Rancho Rincón del Sanjón

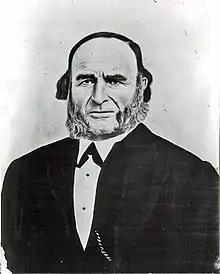
Rancho Rincón del Sanjón was granted to José Eusebio Boronda, a Californio ranchero. The present day community of Boronda is named for him and located on the former grounds of the rancho.

Rancho Rincón del Sanjón was a Mexican land grant in present-day Monterey County, California given in 1840 by Governor Juan B. Alvarado to José Eusebio Boronda. The name means "corner of Sanjo del Alisal". The grant was located on the north side of the Sanjo del Alisal, (the great slough, or deep ditch, of the alisal), between Cooper's Rancho Bolsa del Potrero y Moro Cojo on the west, Castro's Rancho Sausal on the east, and bordering Espinosa's Rancho Bolsa de las Escorpinas on the north. The grant was on the northwest of present-day Salinas, where Boronda, California is located.